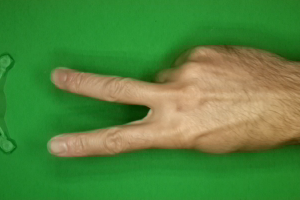
Label: scissors